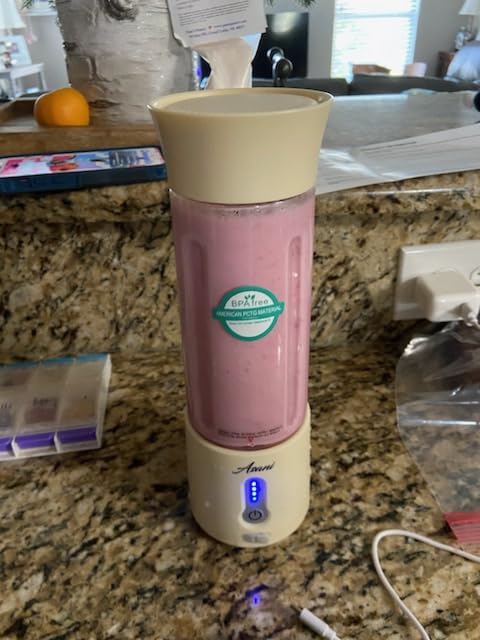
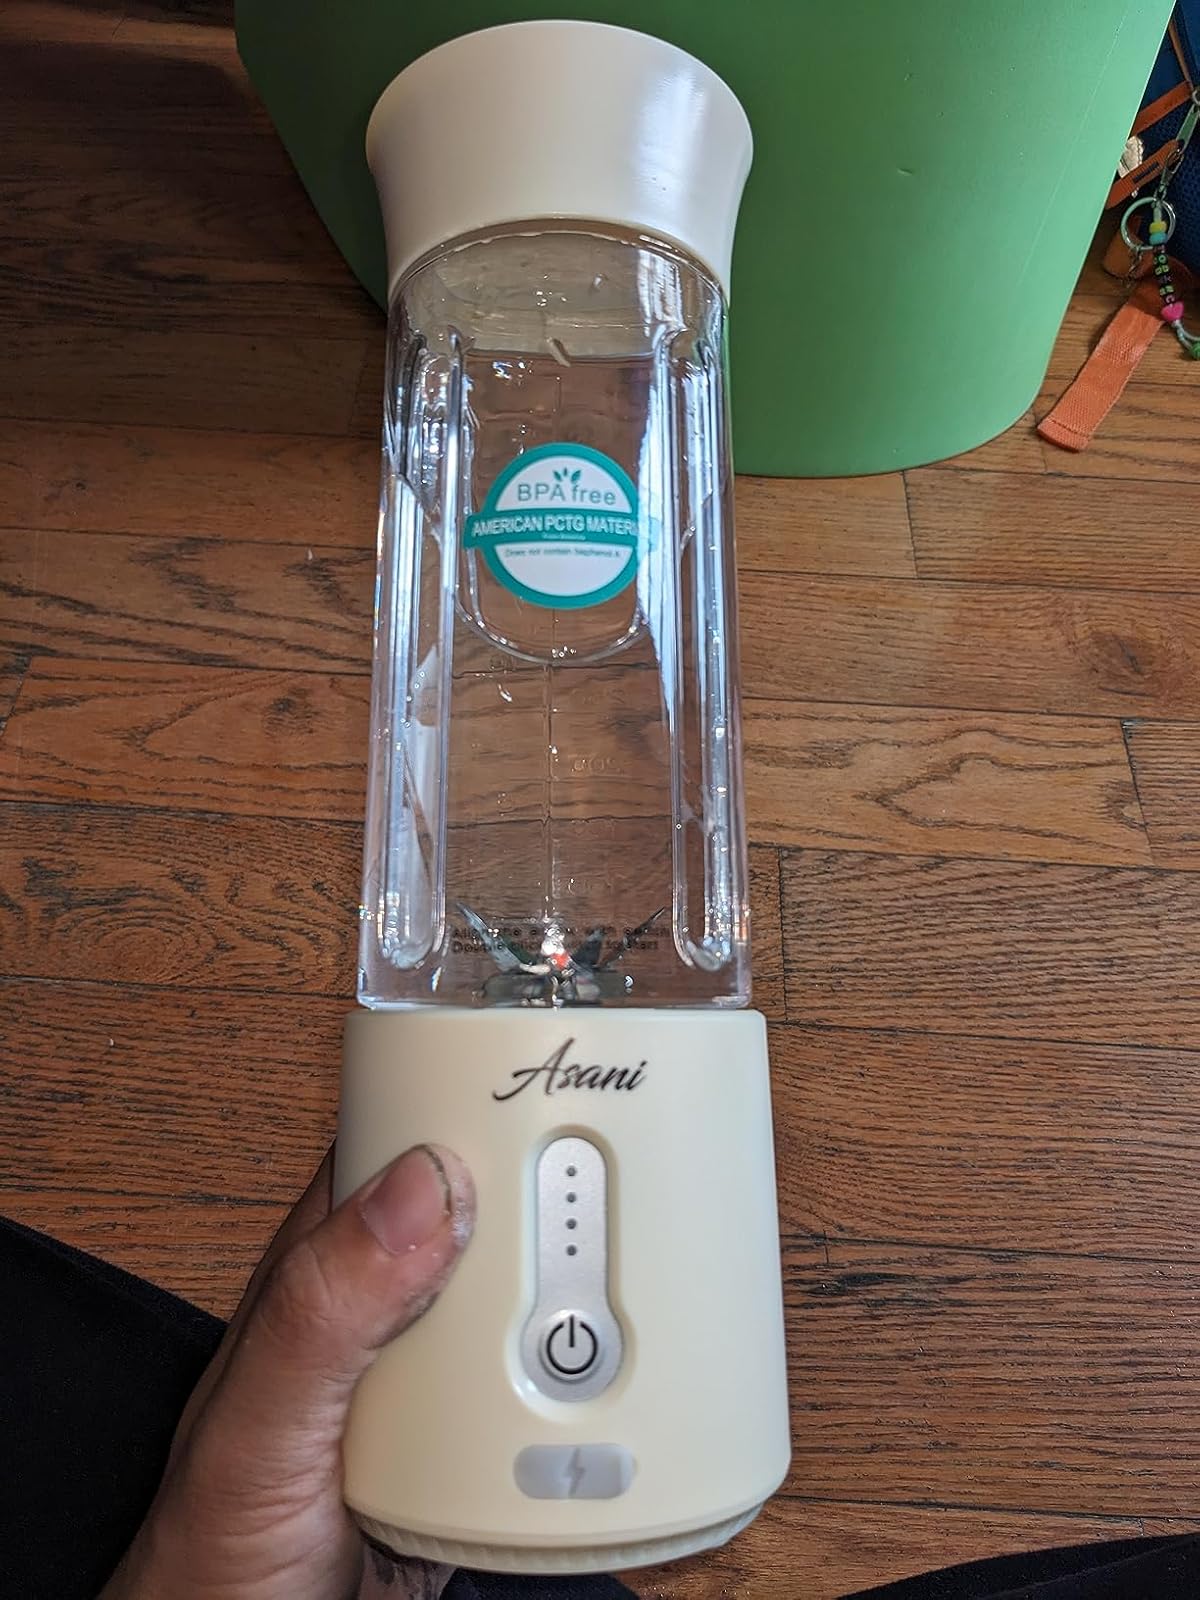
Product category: items_blender
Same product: yes